Maiden Tower (Baku)

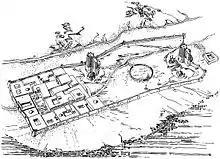
Baku's Holy Fire Temple-Tower, reconstruction, by Davud Akhundov, The Architecture of Ancient and Early Medieval Azerbaijan, book, in Russian, Baku, Azerbaijan

A long time ago, there existed the ancient town-fortress of Baku. The fortress had a Fire Temple Tower. At one point in Baku’s history, the enemy managed to encircle the fortress. The enemy demanded that the people of Baku surrender, but they refused. Consequently, the enemy launched a siege to demolish the fortress and capture all the inhabitants as slaves. As a result, many defenders of the fortress died while attempting to stop the enemy’s attacks.